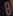
Number: 8